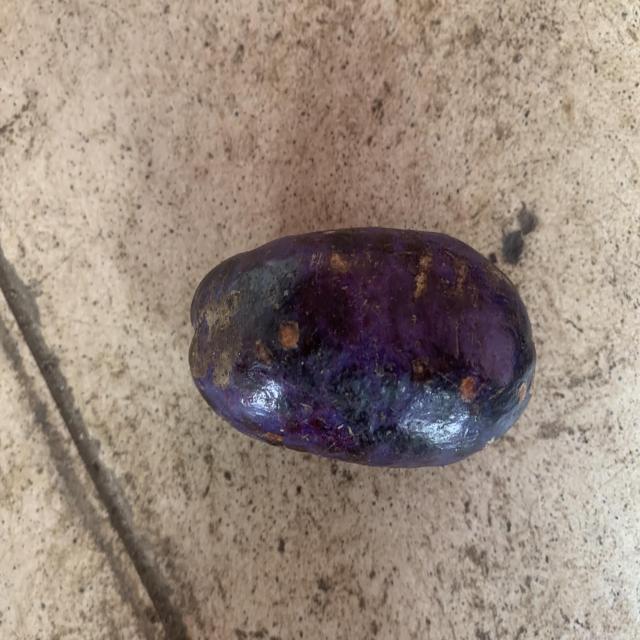
Plum grade: unaffected